Rezza

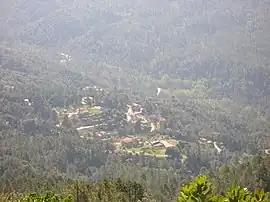
The village of Rezza seen from the trail to Salincaccia

Rezza is a commune in the Corse-du-Sud department of France on the island of Corsica.